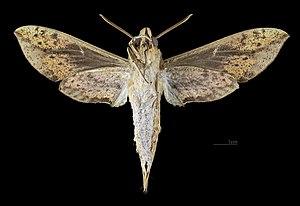
Xylophanes fosteri est une espèce de lépidoptères de la famille des Sphingidae, de la sous-famille des Macroglossinae, tribu des Macroglossini, sous-tribu des Choerocampina, et du genre Xylophanes.